Verso Paper Sartell Mill

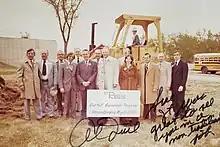
The groundbreaking for the 1980 expansion with Governor Al Quie present in the center.

Although the No. 3 paper machine project of 1982 is referred to as an expansion, it consisted almost of an entire mill replacement or rebuild. Virtually all areas were affected, except existing paper machine and supercalender areas. Existing water supply systems, filtration systems, shops, stores, primary electrical, and some effluent treatment facilities were all replaced. April 2000 brought an upgraded gap former installation, including a headbox which was replaced and updated with new dilution control technology.